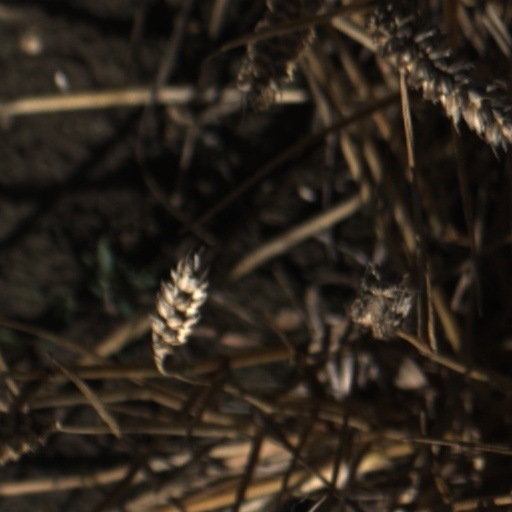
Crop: wheat